Hedingham & Chambers

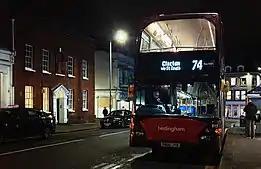

Hedingham Omnibuses' livery was cream with red relief, until the 1970s being blue and cream. The livery varied between single deckers/ coaches and double deck buses, with red being the main colours on double deckers with cream relief. The GoAhead Group have, more recently, introduced a livery consisting of a red base, with a maroon front section - identical to that now used by Chambers.